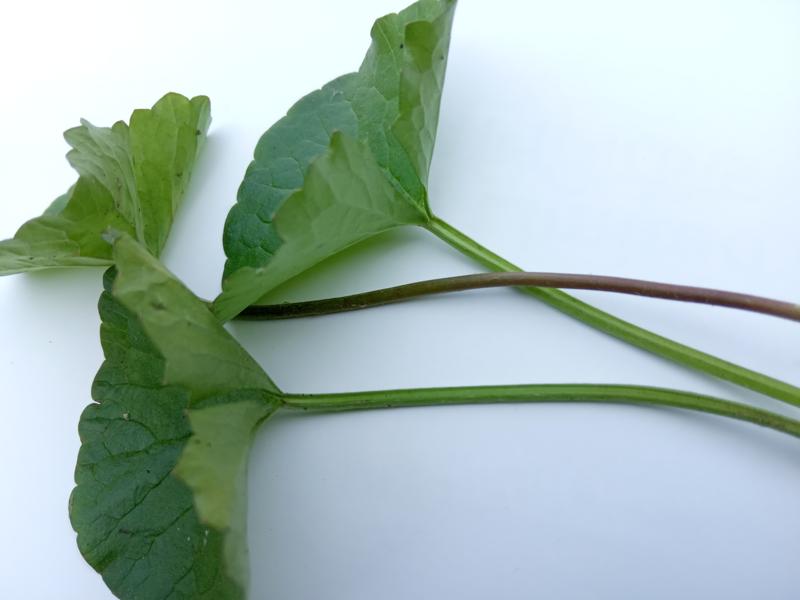
Weed species: Centella asiatica